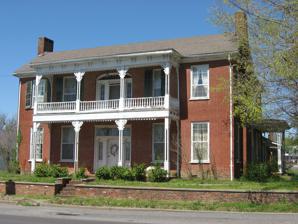
Building: Richard Olive House
Country: United States of America
Year built: 1841
Historic house in Kentucky, United States United States historic place Richard Olive House U.S. National Register of Historic Places Show map of Kentucky Show map of the United States Location Court St., Smithland, Kentucky Coordinates 37°8′22″N 88°24′14″W / 37.13944°N 88.40389°W / 37.13944; -88.40389 Area 0.6 acres (0.24 ha) Built 1841 Architectural style Greek Revival NRHP reference No. 82002732 Added to NRHP April 29, 1982 The Richard Olive House on Court St. in Smithland in Livingston County, Kentucky , also known as Davis House , was built in about 1841.  It was listed on the National Register of Historic Places in 1982. It is a two-story five-bay brick I-house .  The house "represents a transitional style, containing both Federal and Greek Revival elements. The Flemish bond brickwork evident on the front facade and the jack arches over the bays express the Federal style, while the front entrances and much of the interior trim reflect the Greek Revival." It is located on the north side of Court Street, across from the 1845 Livingston County Courthouse , which also is NRHP-listed. References